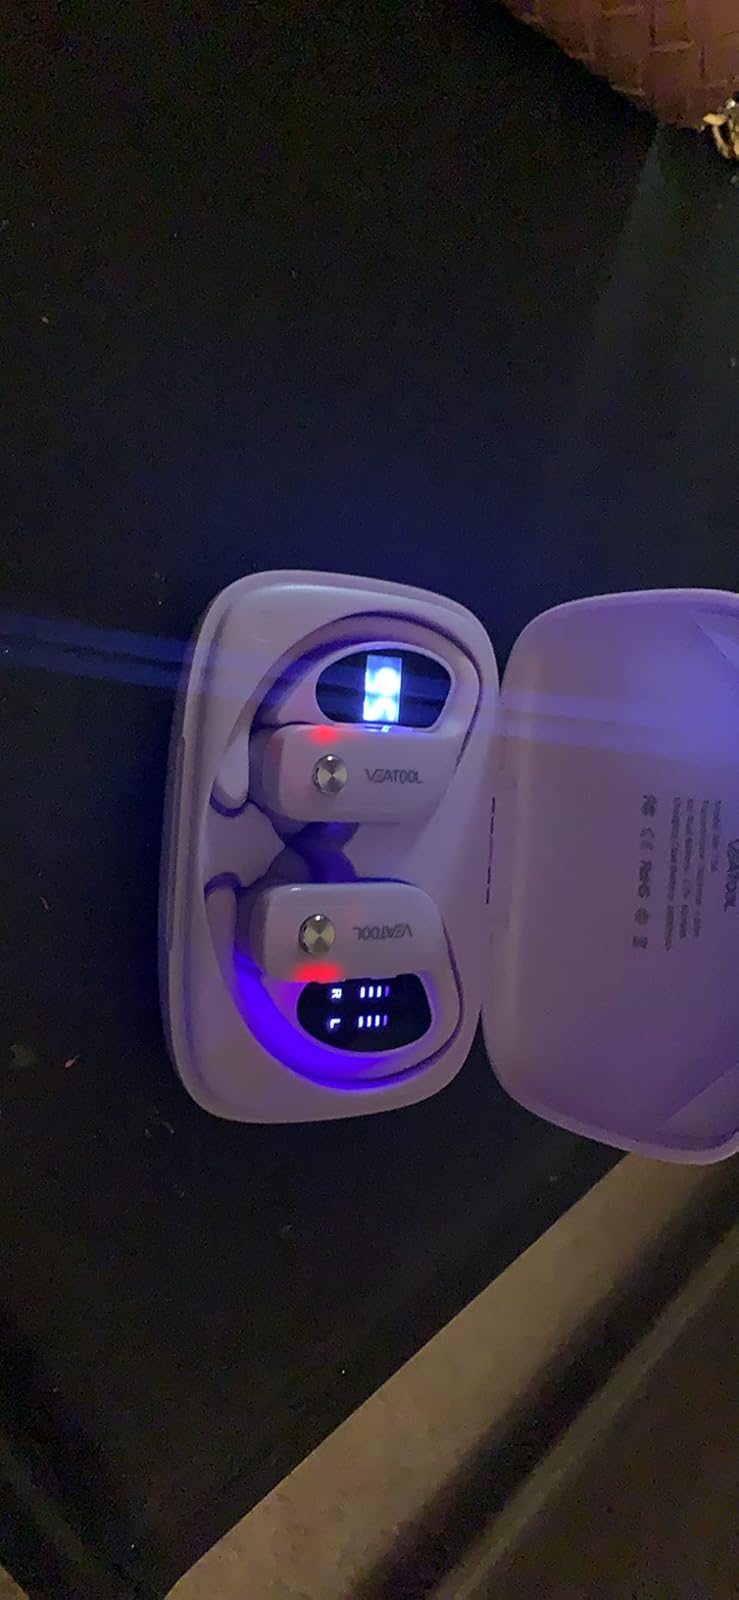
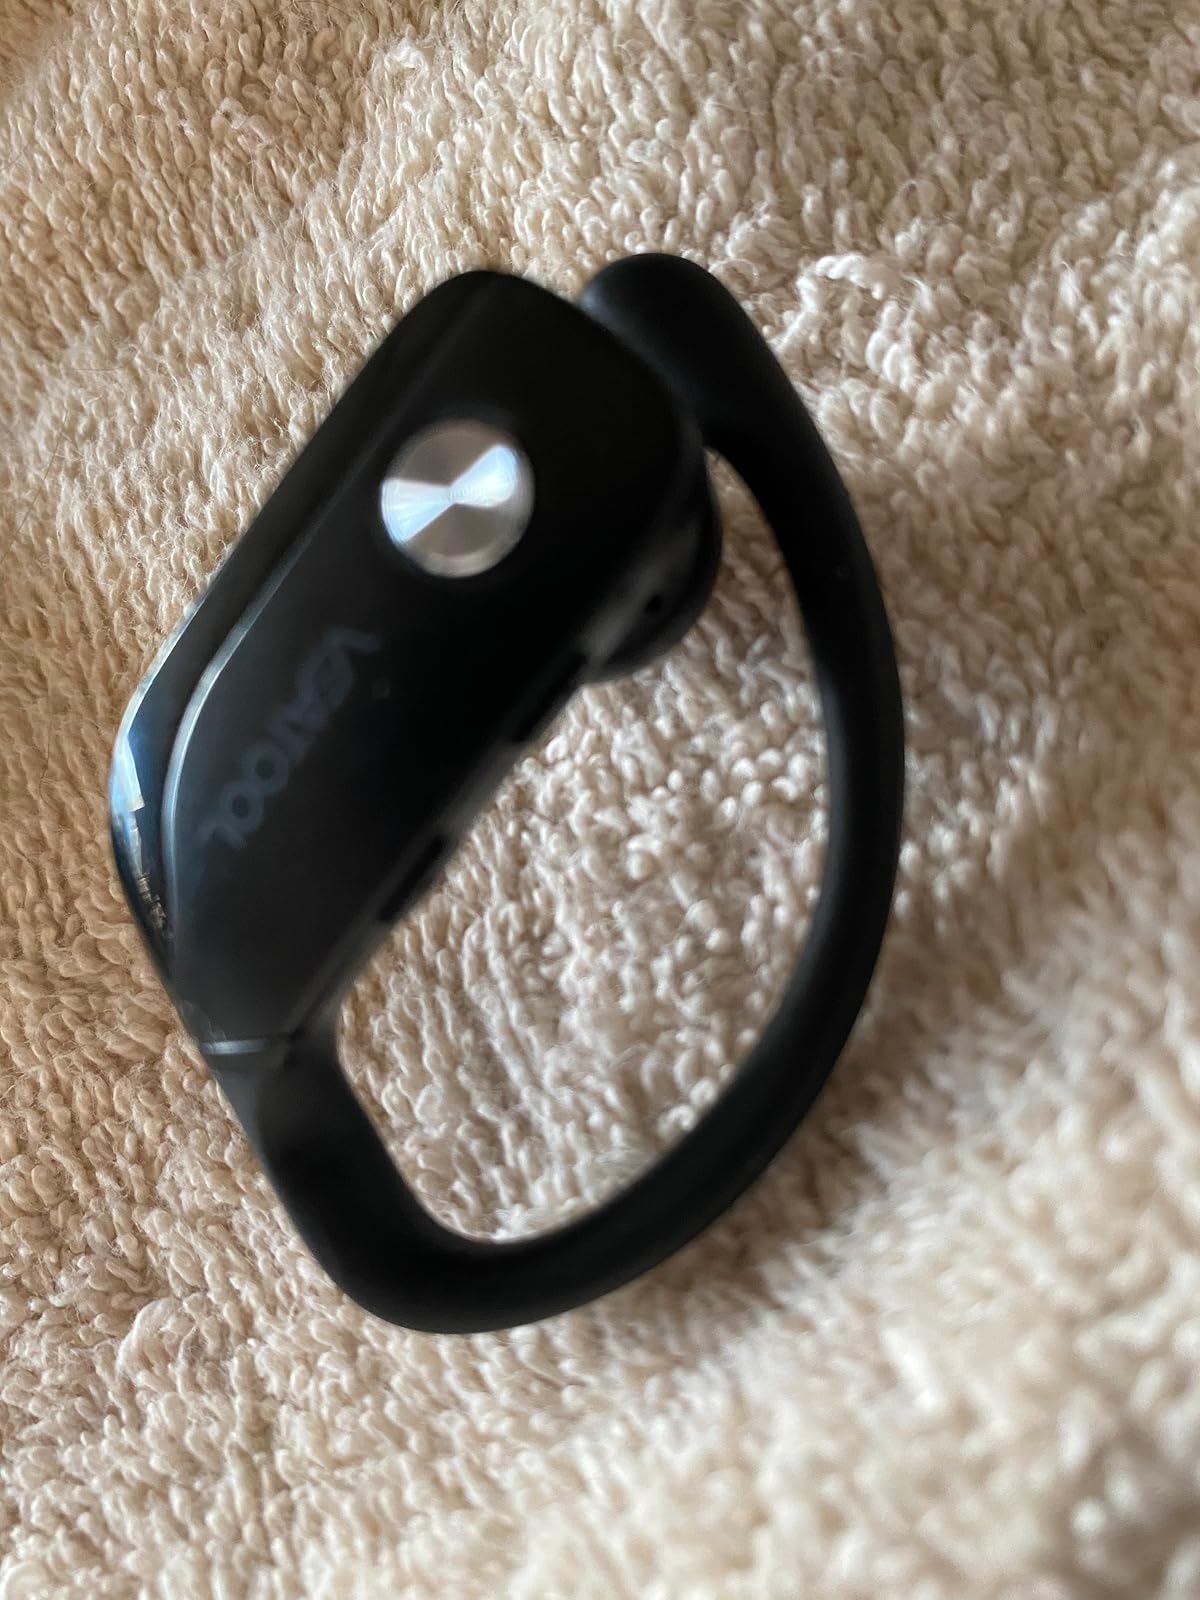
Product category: earbuds
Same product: no